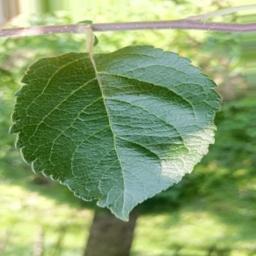
Label: Healthy